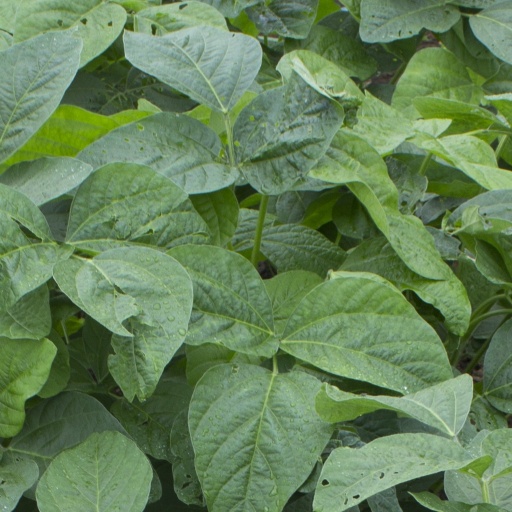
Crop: soybean